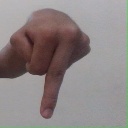
अक्षर: प